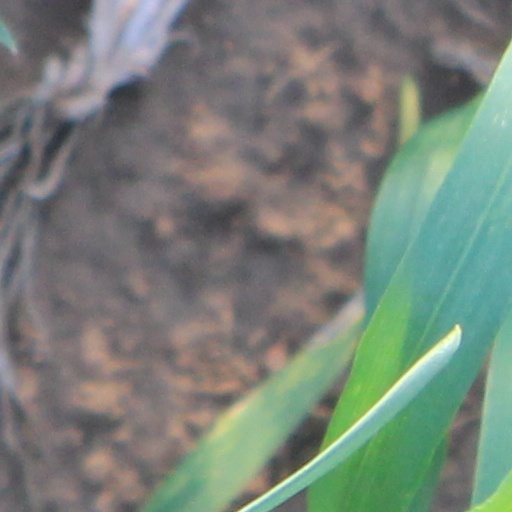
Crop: wheat